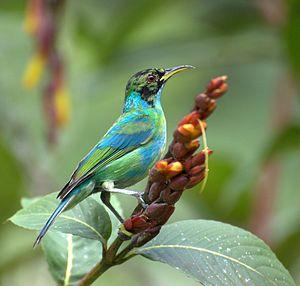
Le Tangara émeraude, également appelé Guit-guit émeraude, est une espèce de petits passereaux de la famille des Thraupidae. C'est la seule espèce du genre Chlorophanes.